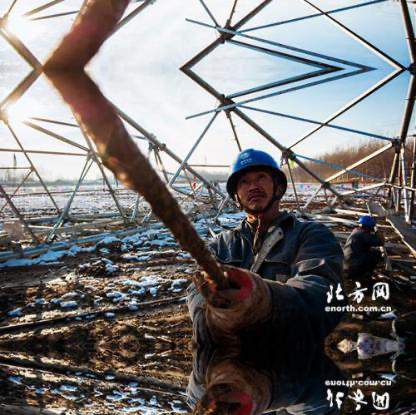
Objects in the image:
label: helmet
label: helmet